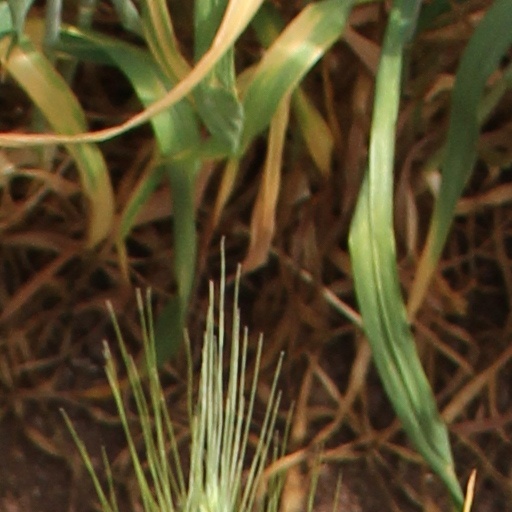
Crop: wheat